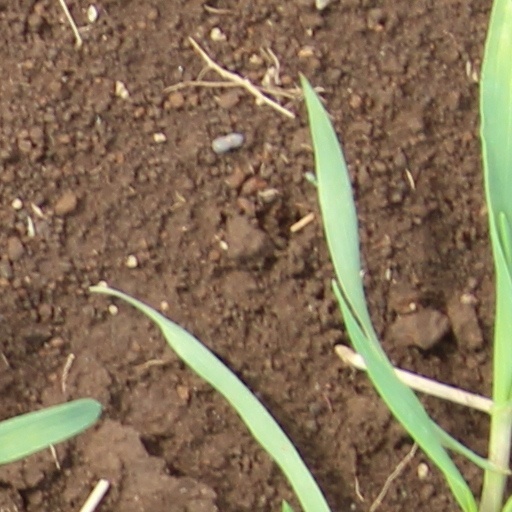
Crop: wheat